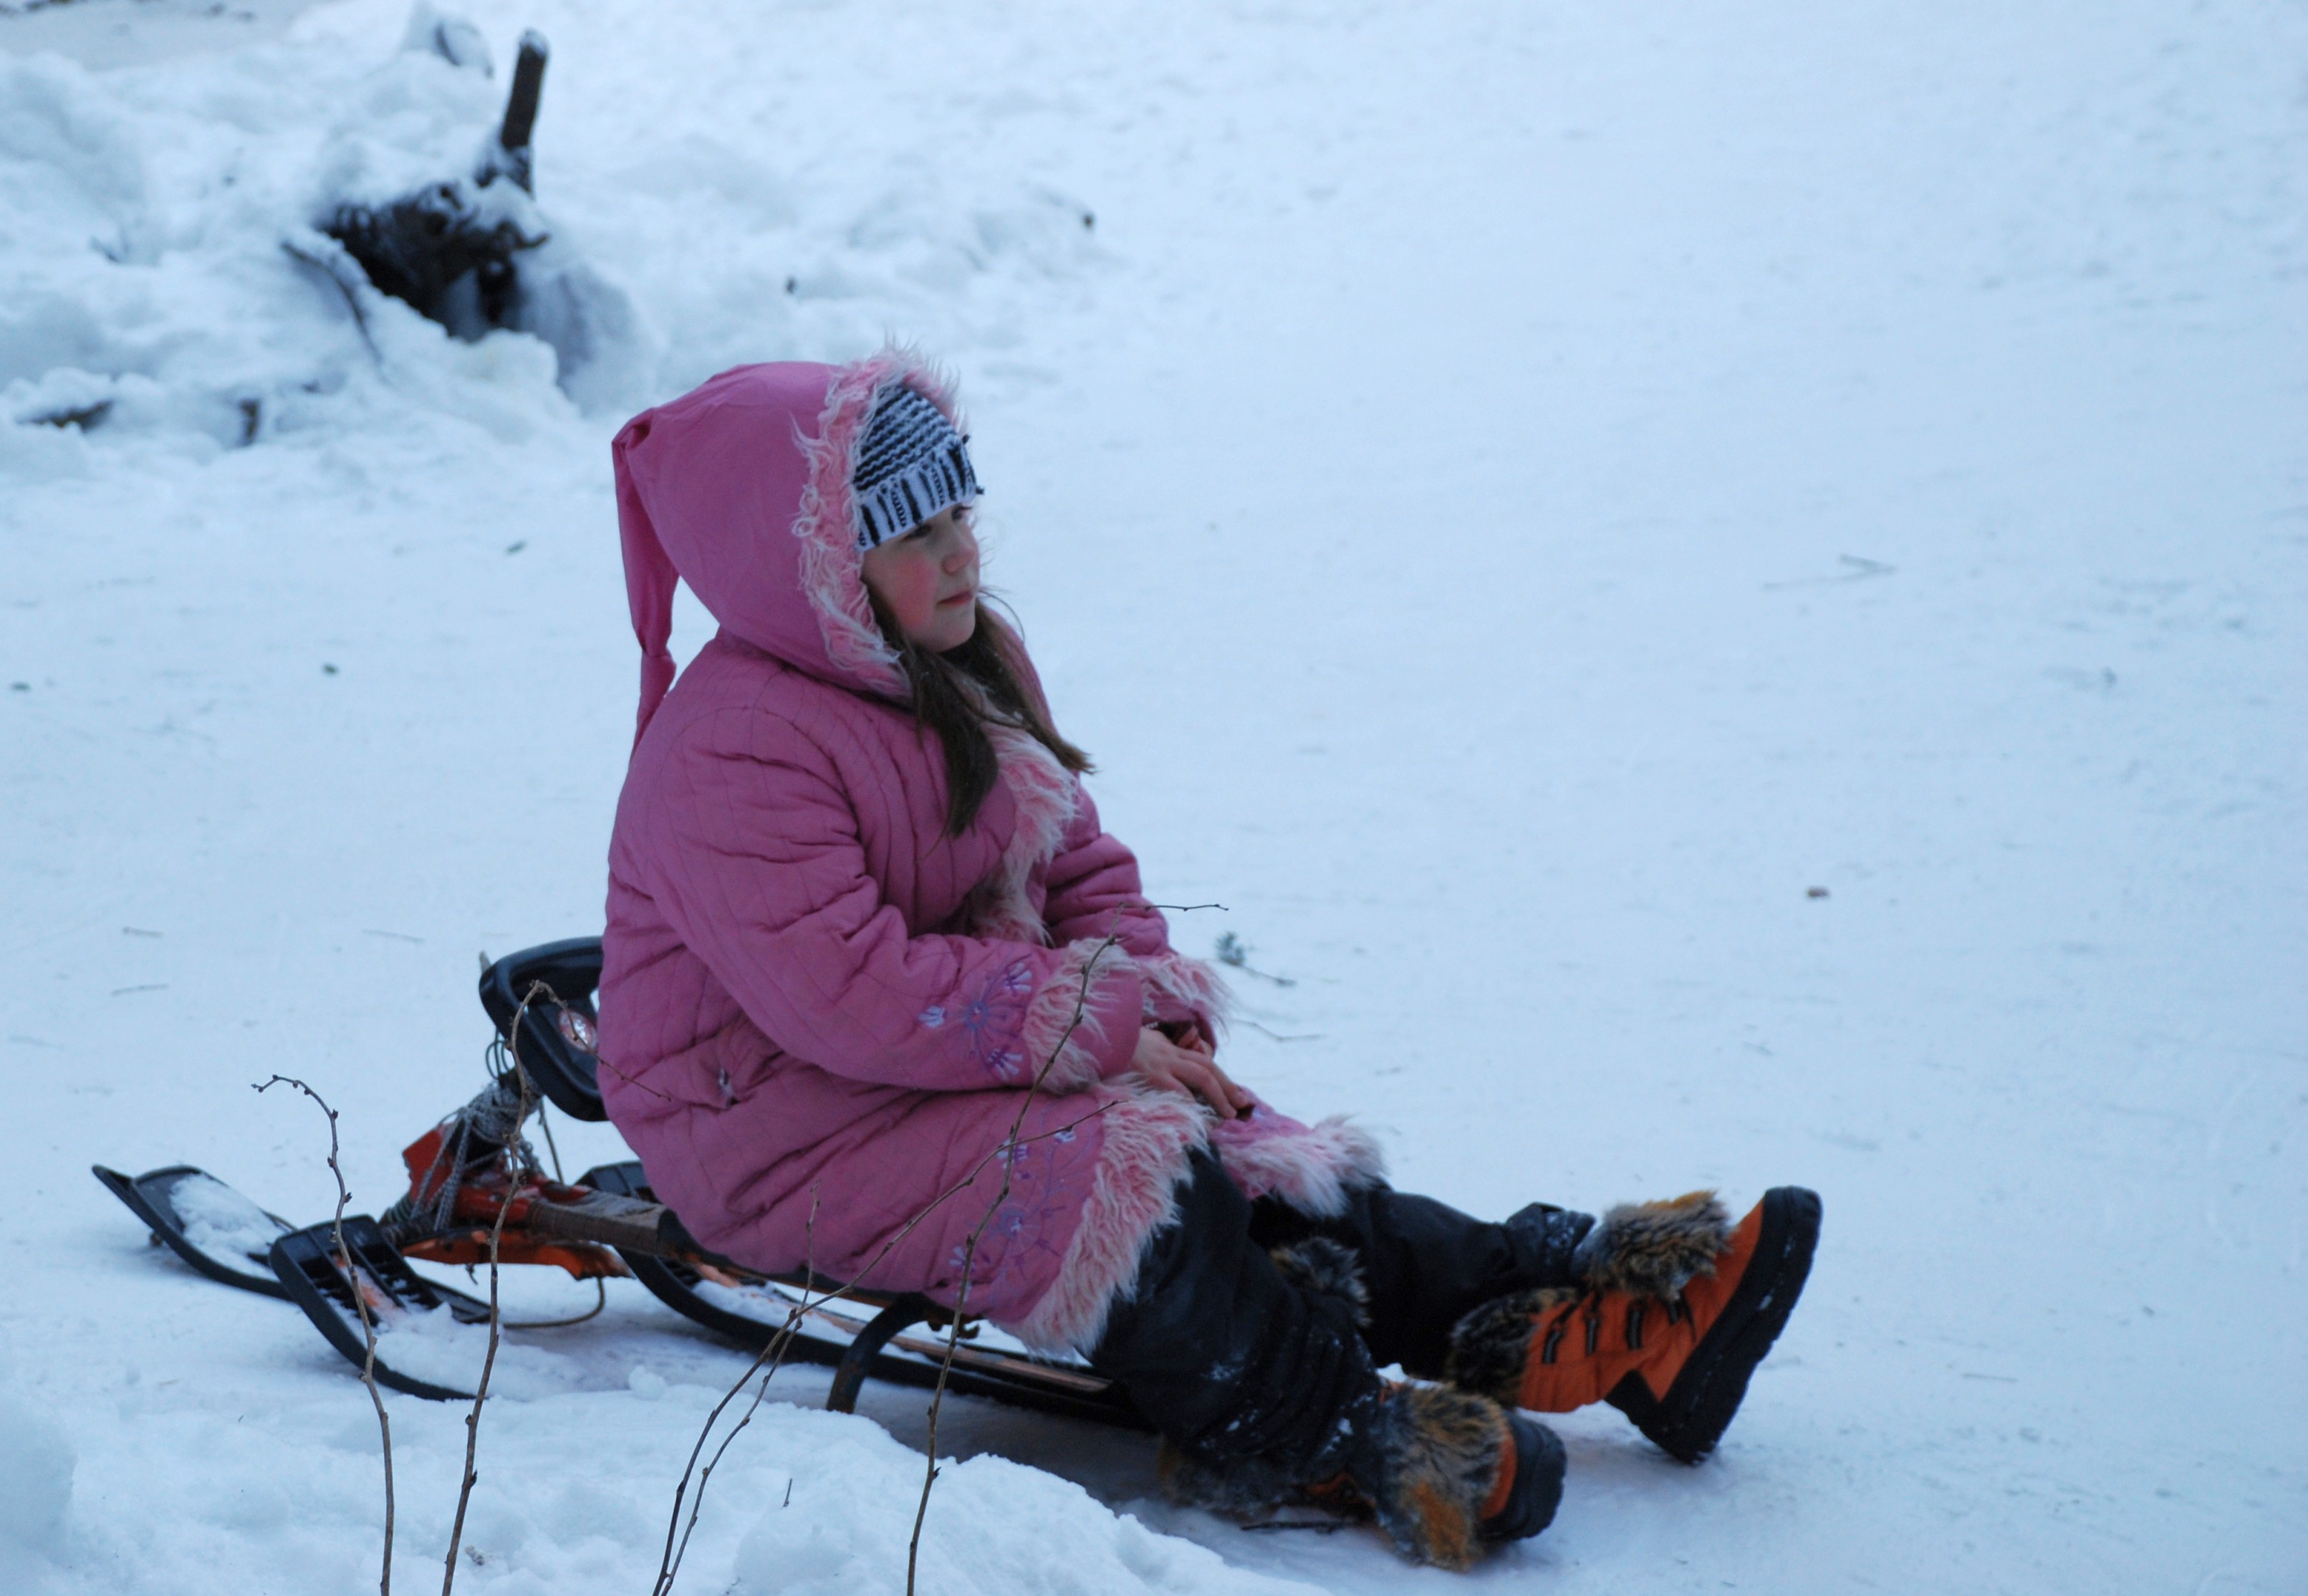
snow, winter, people, girl, weather, nikon, snowboard, extreme sport, sports equipment, mountaineering, winter sport, candid, girls, sports, footwear, sled, moscow, russia, d80, sledding, moskau, nikond80, zelenograd, moscou, ski equipment, geological phenomenon